Question: Please indicate a possible affordance area of the baseball bat that can be used for hitting
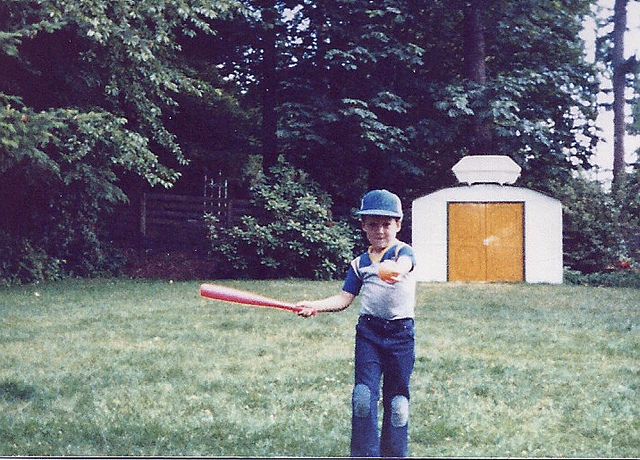
Answer: [202.574, 283.482, 241.12, 301.664]